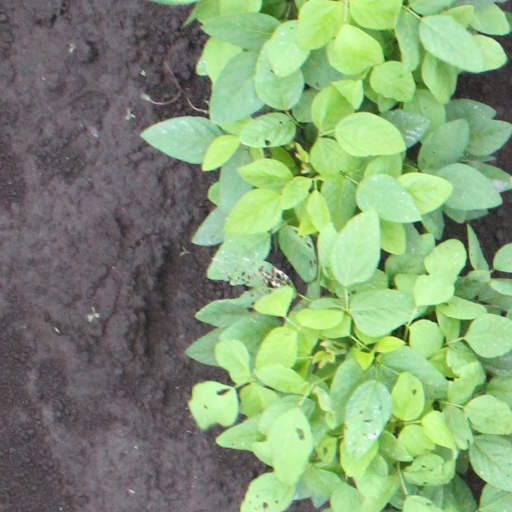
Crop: soybean